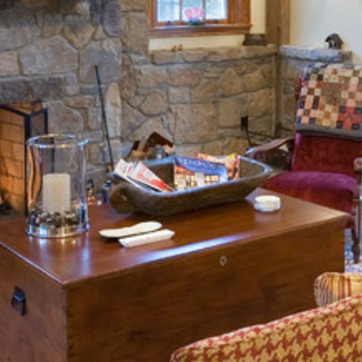
Material: paper